John William Fletcher

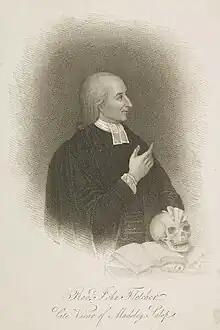

John William Fletcher (born Jean Guillaume de la Fléchère; 12 September 1729 – 14 August 1785) was a Swiss-born English divine and Methodist leader. Of French Huguenot stock, he was born in Nyon in Vaud, Switzerland. Fletcher emigrated to England in 1750 and there he became an Anglican vicar. He began to work with John Wesley, becoming a key interpreter of Wesleyan theology in the 18th century and one of Methodism's first great theologians. Fletcher was renowned in Britain for his piety and generosity; when asked if he had any needs, he responded, "...I want nothing but more grace."